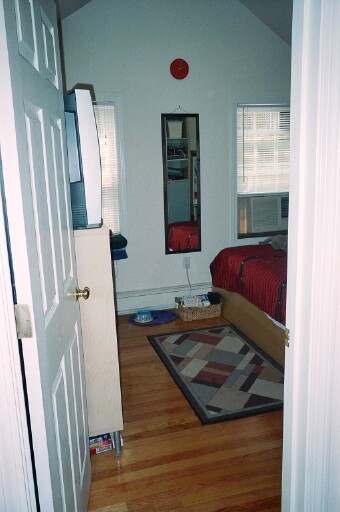
Room type: bedroom